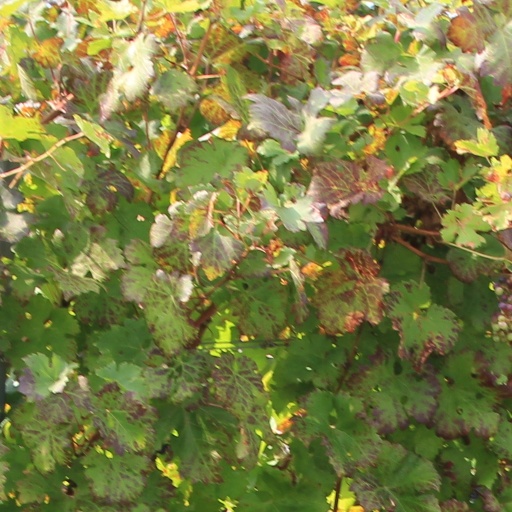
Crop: grape